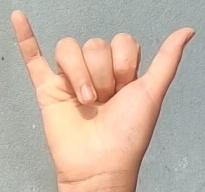
ASL sign: Y